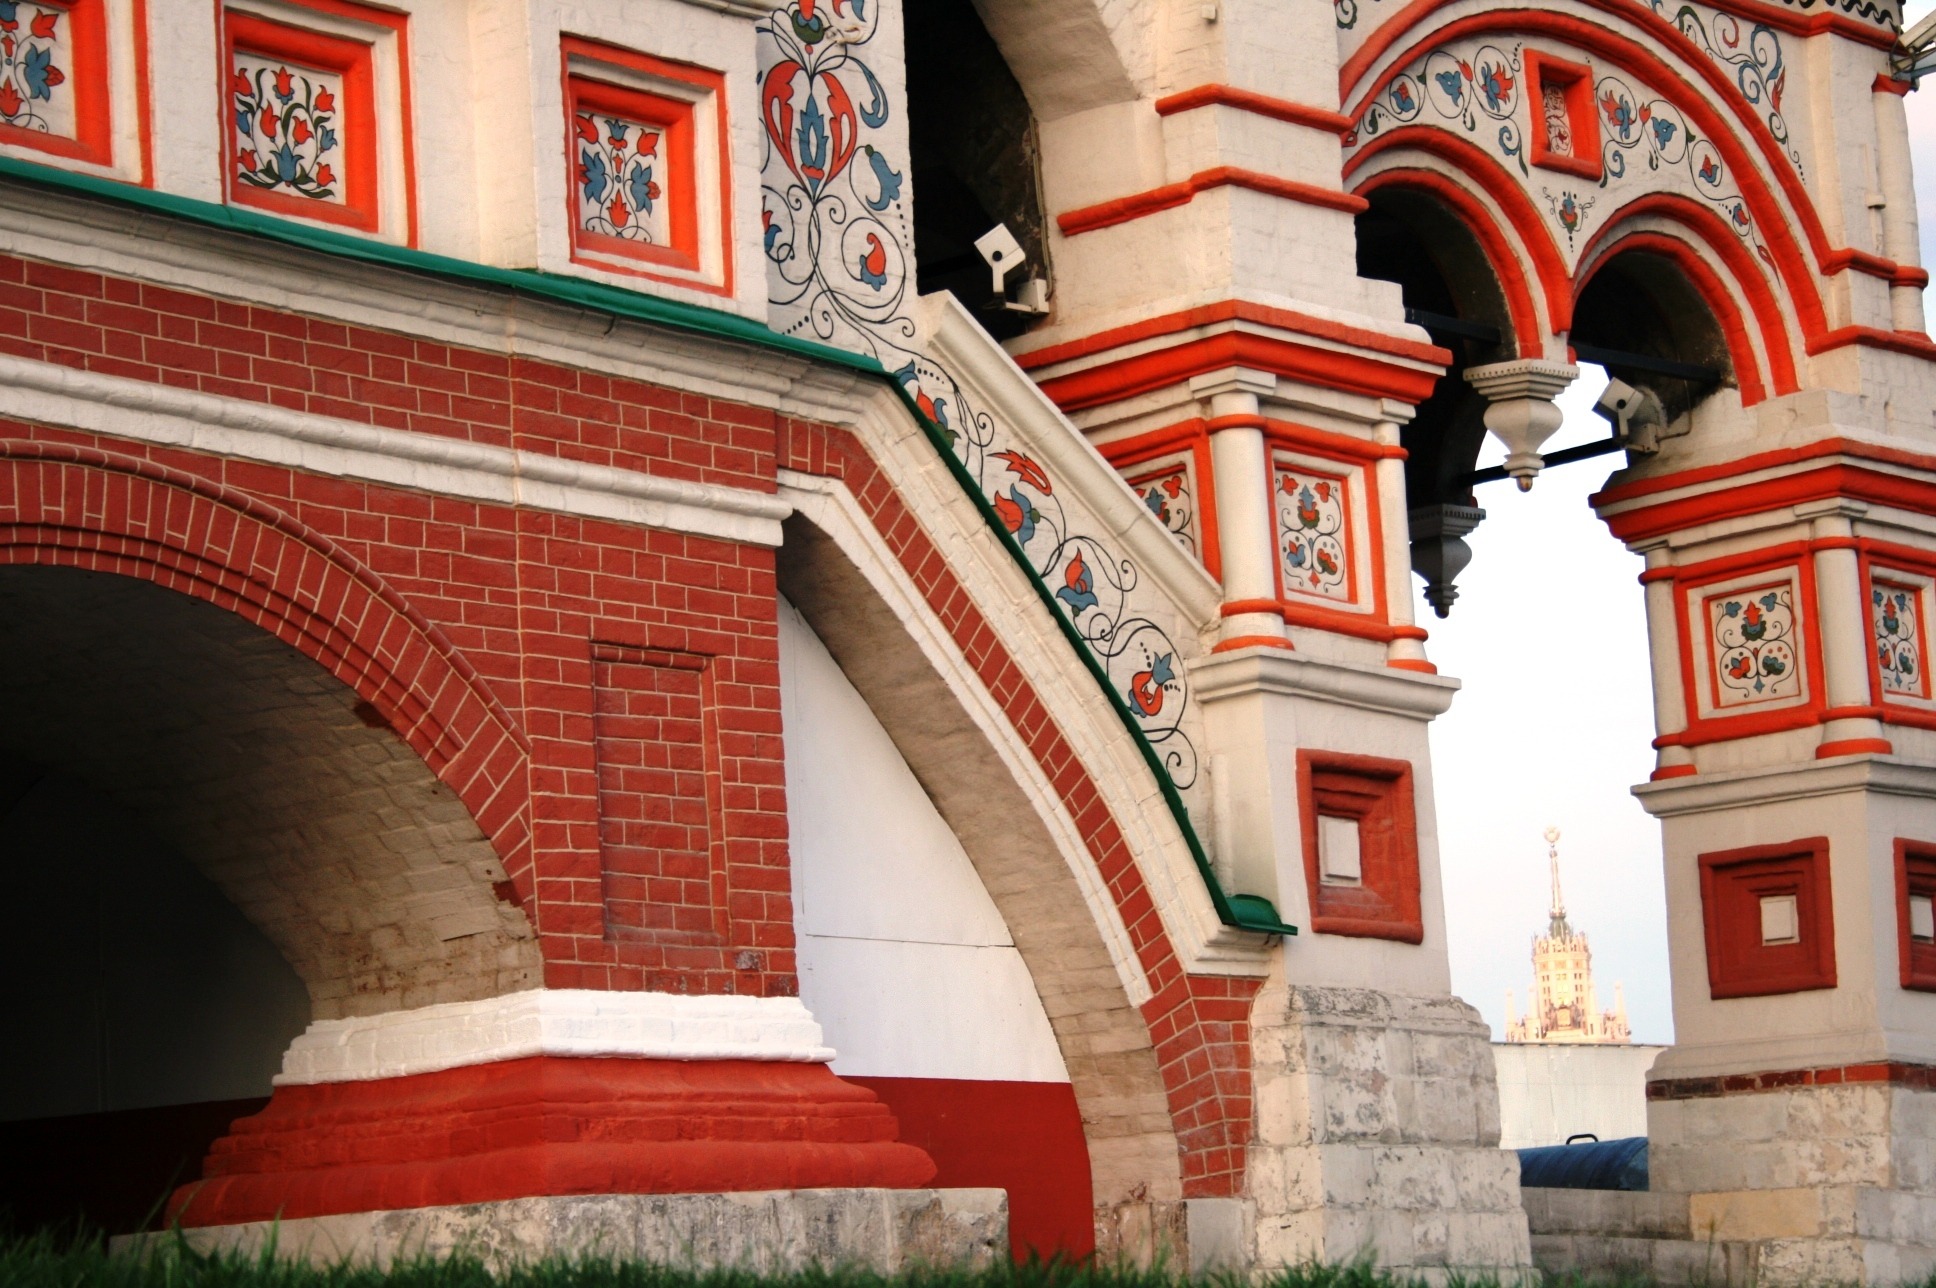
architecture, white, building, arch, red, color, landmark, facade, cathedral, tourism, ornate, decorative, arches, pillars, ledges, synagogue, detail, russian orthodox